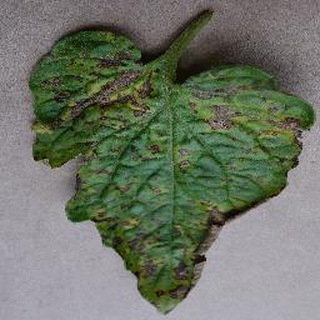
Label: tomato_early_blight